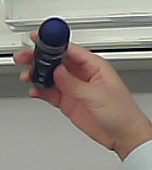
Product: nivea_rollon